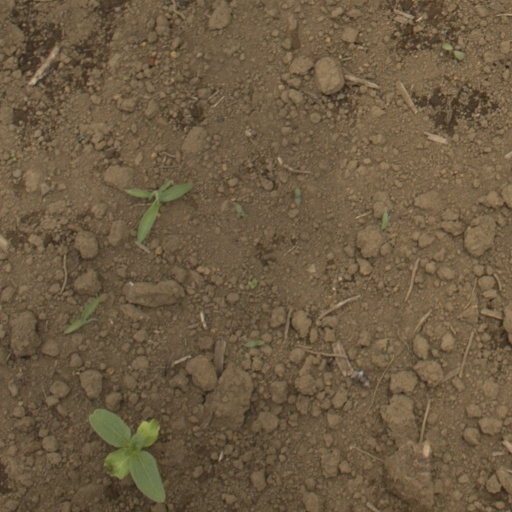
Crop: Jerusalem artichoke